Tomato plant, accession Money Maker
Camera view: vertical (180 deg); turntable rotation: 180 degrees
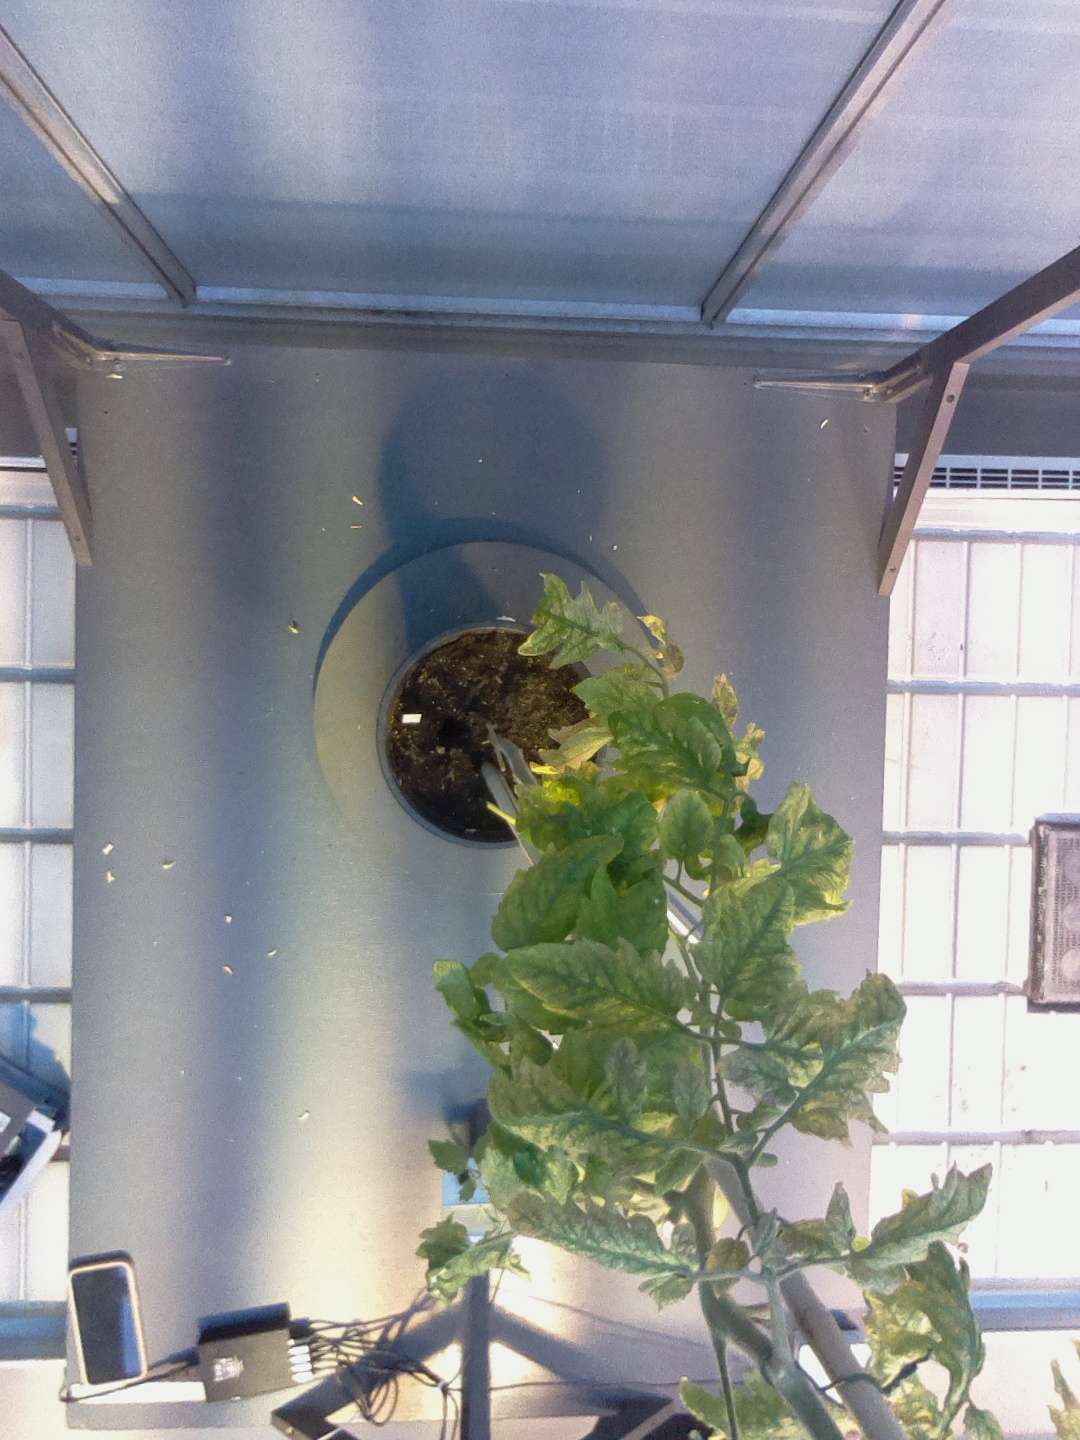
BBCH growth stage 79: 90% -100% of final fruit size